Phylogenetic comparative methods

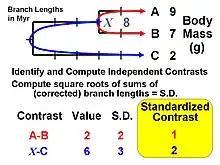
The standardized contrasts are used in conventional statistical procedures, with the constraint that all regressions, correlations, analysis of covariance, etc., must pass through the origin.

Felsenstein proposed the first general statistical method in 1985 for incorporating phylogenetic information, i.e., the first that could use any arbitrary topology (branching order) and a specified set of branch lengths. The method is now recognized as an algorithm that implements a special case of what are termed phylogenetic generalized least-squares models. The logic of the method is to use phylogenetic information (and an assumed Brownian motion like model of trait evolution) to transform the original tip data (mean values for a set of species) into values that are statistically independent and identically distributed.